Brazosport College

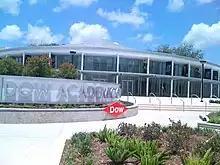
Dow Academic Center

Students at BC have the option to pursue several educational paths. Historically, most students have opted to attend classes at Brazosport College as a stepping stone to other colleges and universities that offer bachelor's degrees. BC participates in the Texas Common Course Numbering System, or TCCNS, a voluntary cooperative effort by many Texas colleges and universities to create a standard set of course designations for transfer students at the freshman and sophomore level. This allows students who wish to transfer courses taken at Brazosport College to take a relevant curriculum for their destination school.